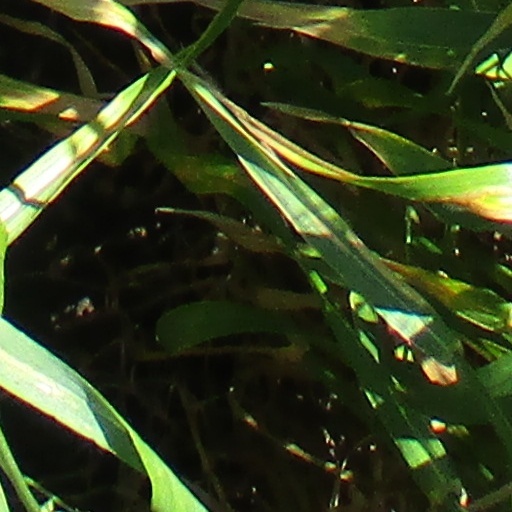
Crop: wheat